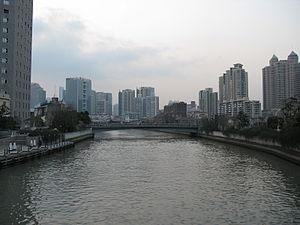
La Suzhou est une rivière chinoise qui traverse Shanghai où elle se jette dans le Huangpu. C'est la prospère ville de Suzhou dans la province voisine du Jiangsu qui donna son nom à la rivière, quand Shanghai n'était encore qu'un village.